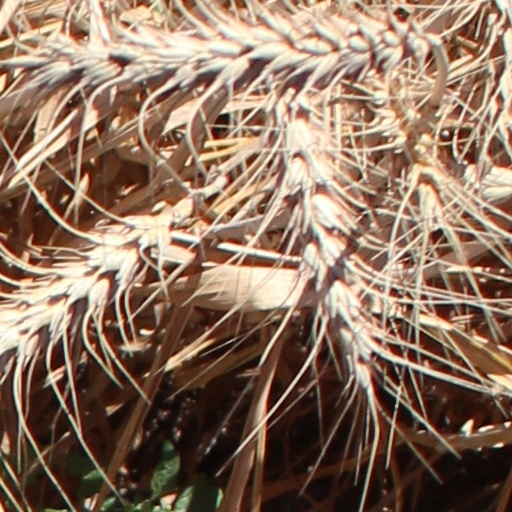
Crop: wheat